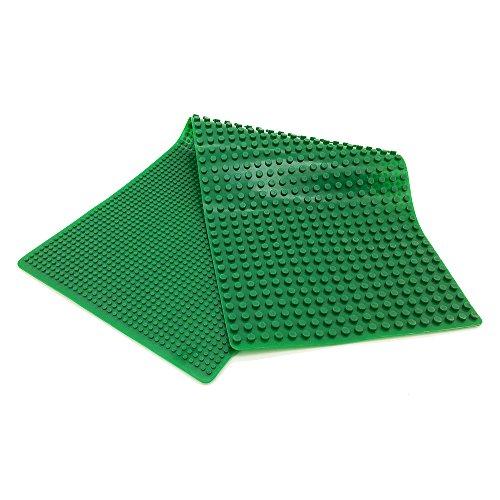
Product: Modern Home Toy, 32", Green
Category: Toys & Games | Building Toys | Building Sets
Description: Modern Home Playscapes 32" Portable Building Brick 2-Sided Play Mat - Compatible with popular building bricks.
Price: $28.91
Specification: ASIN:B0186H0RA6|ShippingWeight:2.35pounds(Viewshippingratesandpolicies)|DateFirstAvailable:November18,2015